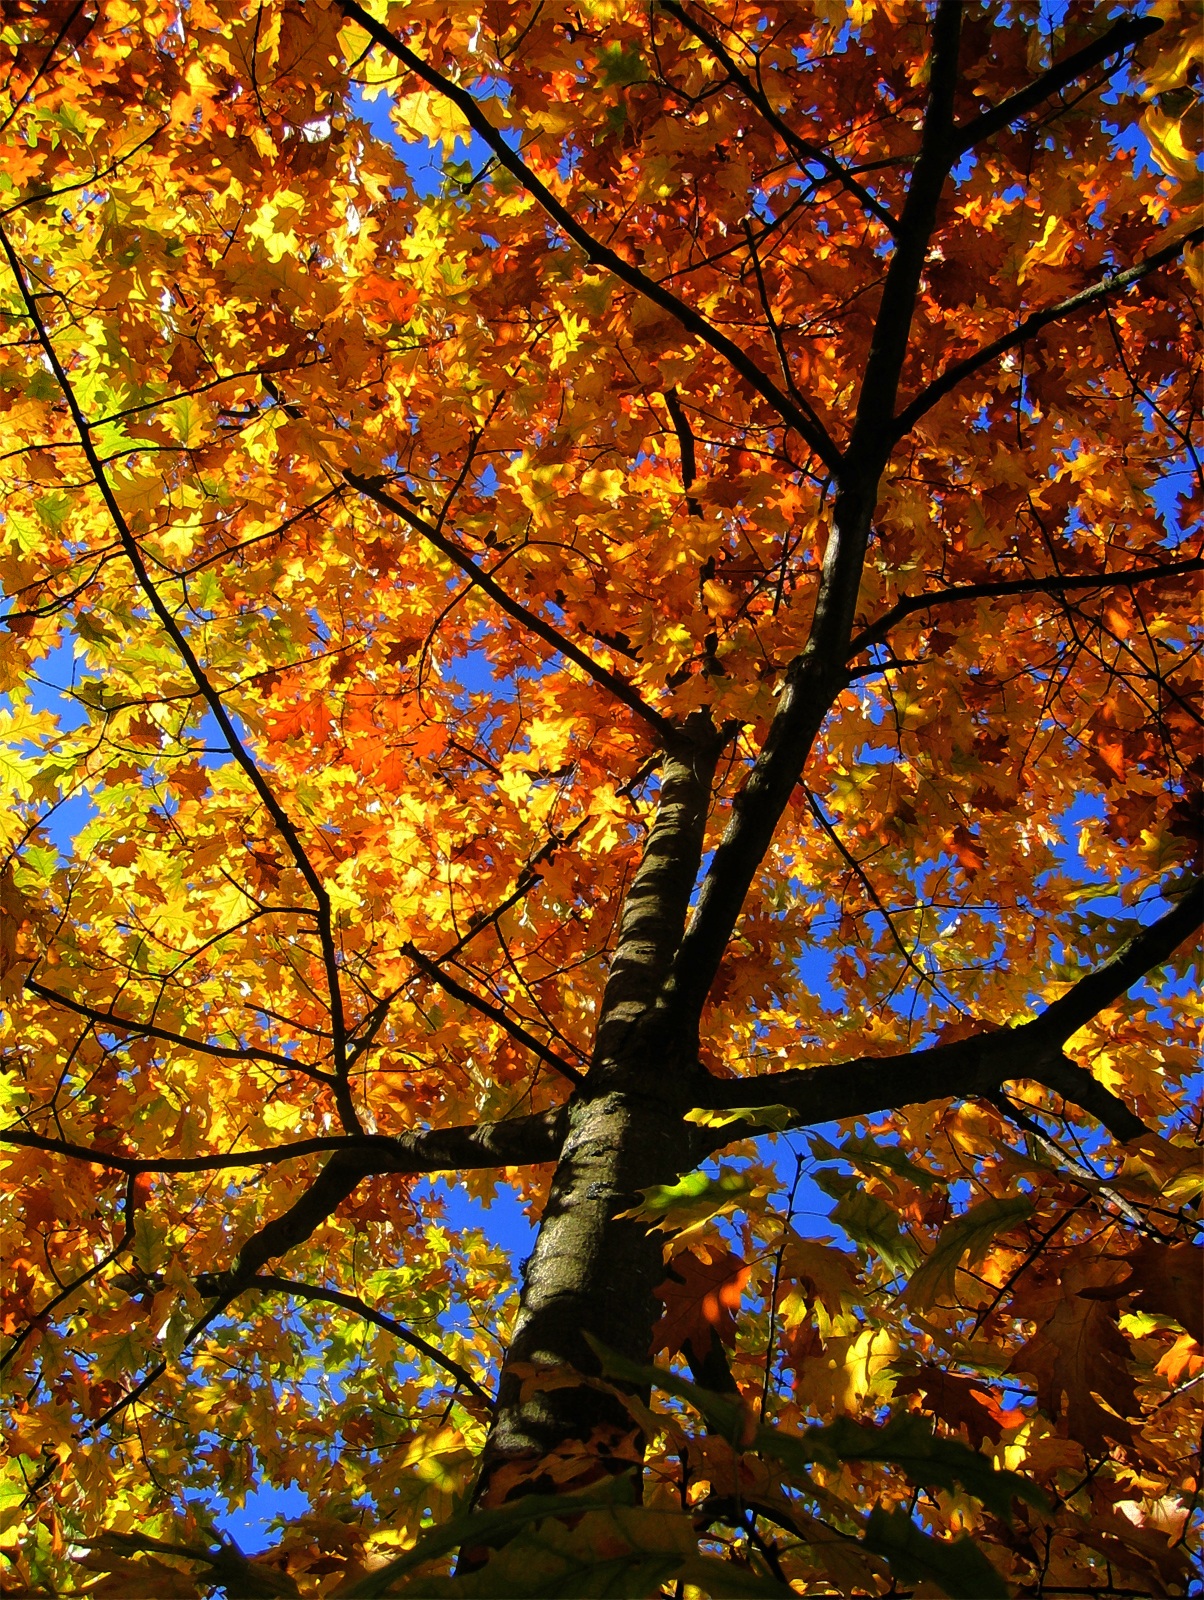
tree, branch, plant, sunlight, leaf, flower, orange, autumn, colorful, yellow, season, maple, maple tree, leaves, deciduous, maple leaves, fall color, fall foliage, golden autumn, flowering plant, woody plant, land plant